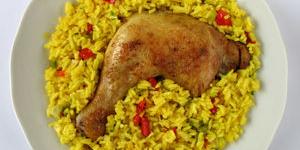
pato con arroz